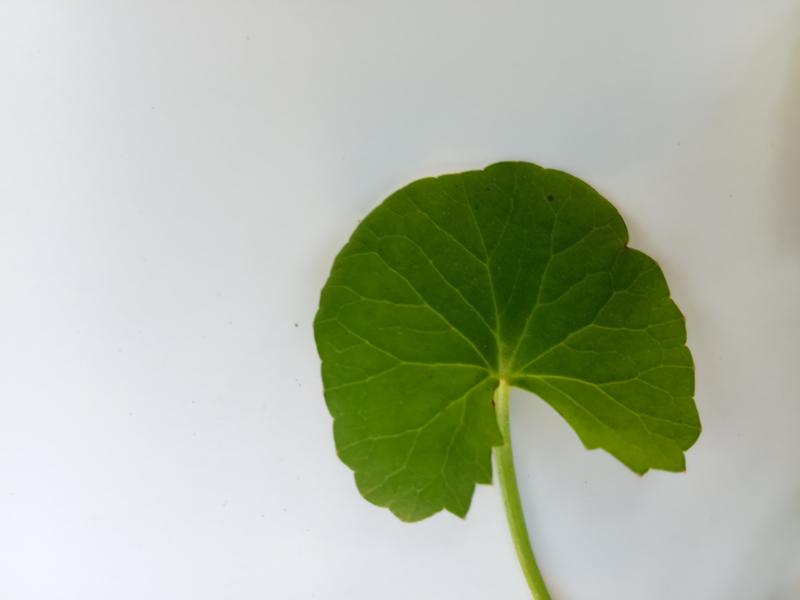
Weed species: Centella asiatica